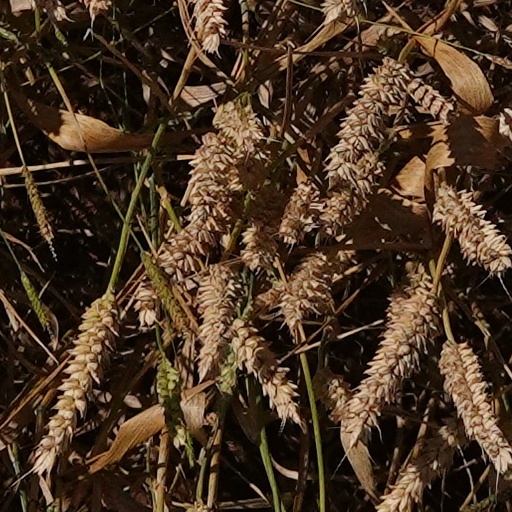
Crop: wheat